Dorking

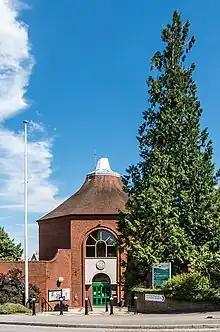
Entrance to Pippbrook, the offices of Mole Valley District Council in Reigate Road

Rose Hill, the first planned residential estate in Dorking, was developed by William Newland, a wealthy Guildford surgeon, who also had interests in the Wey and Arun Canal. Newland purchased the "Great House" on Butter Hill and the surrounding of land in 1831, which he divided into plots for 24 houses, arranged around a central paddock, known as "The Oval". The Great House was divided into two separate dwellings (Butter Hill House and Rose Hill House), adjacent to which a mock-Tudor arch was erected over the main carriageway entrance from South Street. Initially sales were slow, but the proposals for the building of the railway line from Redhill stimulated interest in the development in the late 1840s. Although most of the purchasers were private individuals (the majority of whom had been born outside of the local area), the Dorking Society of Friends bought one of the plots in 1845 for the construction of a meeting house. By 1861 the estate was complete.